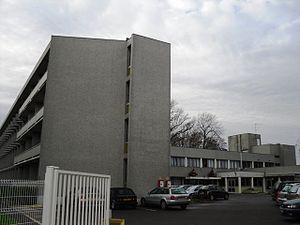
La maison de retraite intercommunale Charaintru de Savigny-sur-Orge (91)
Savigny-sur-Orge est une commune française située dans le département de l’Essonne en région Île-de-France.